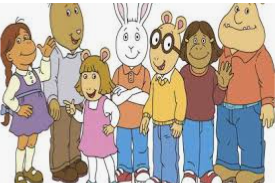
Portrait style: Cartoon Portrait